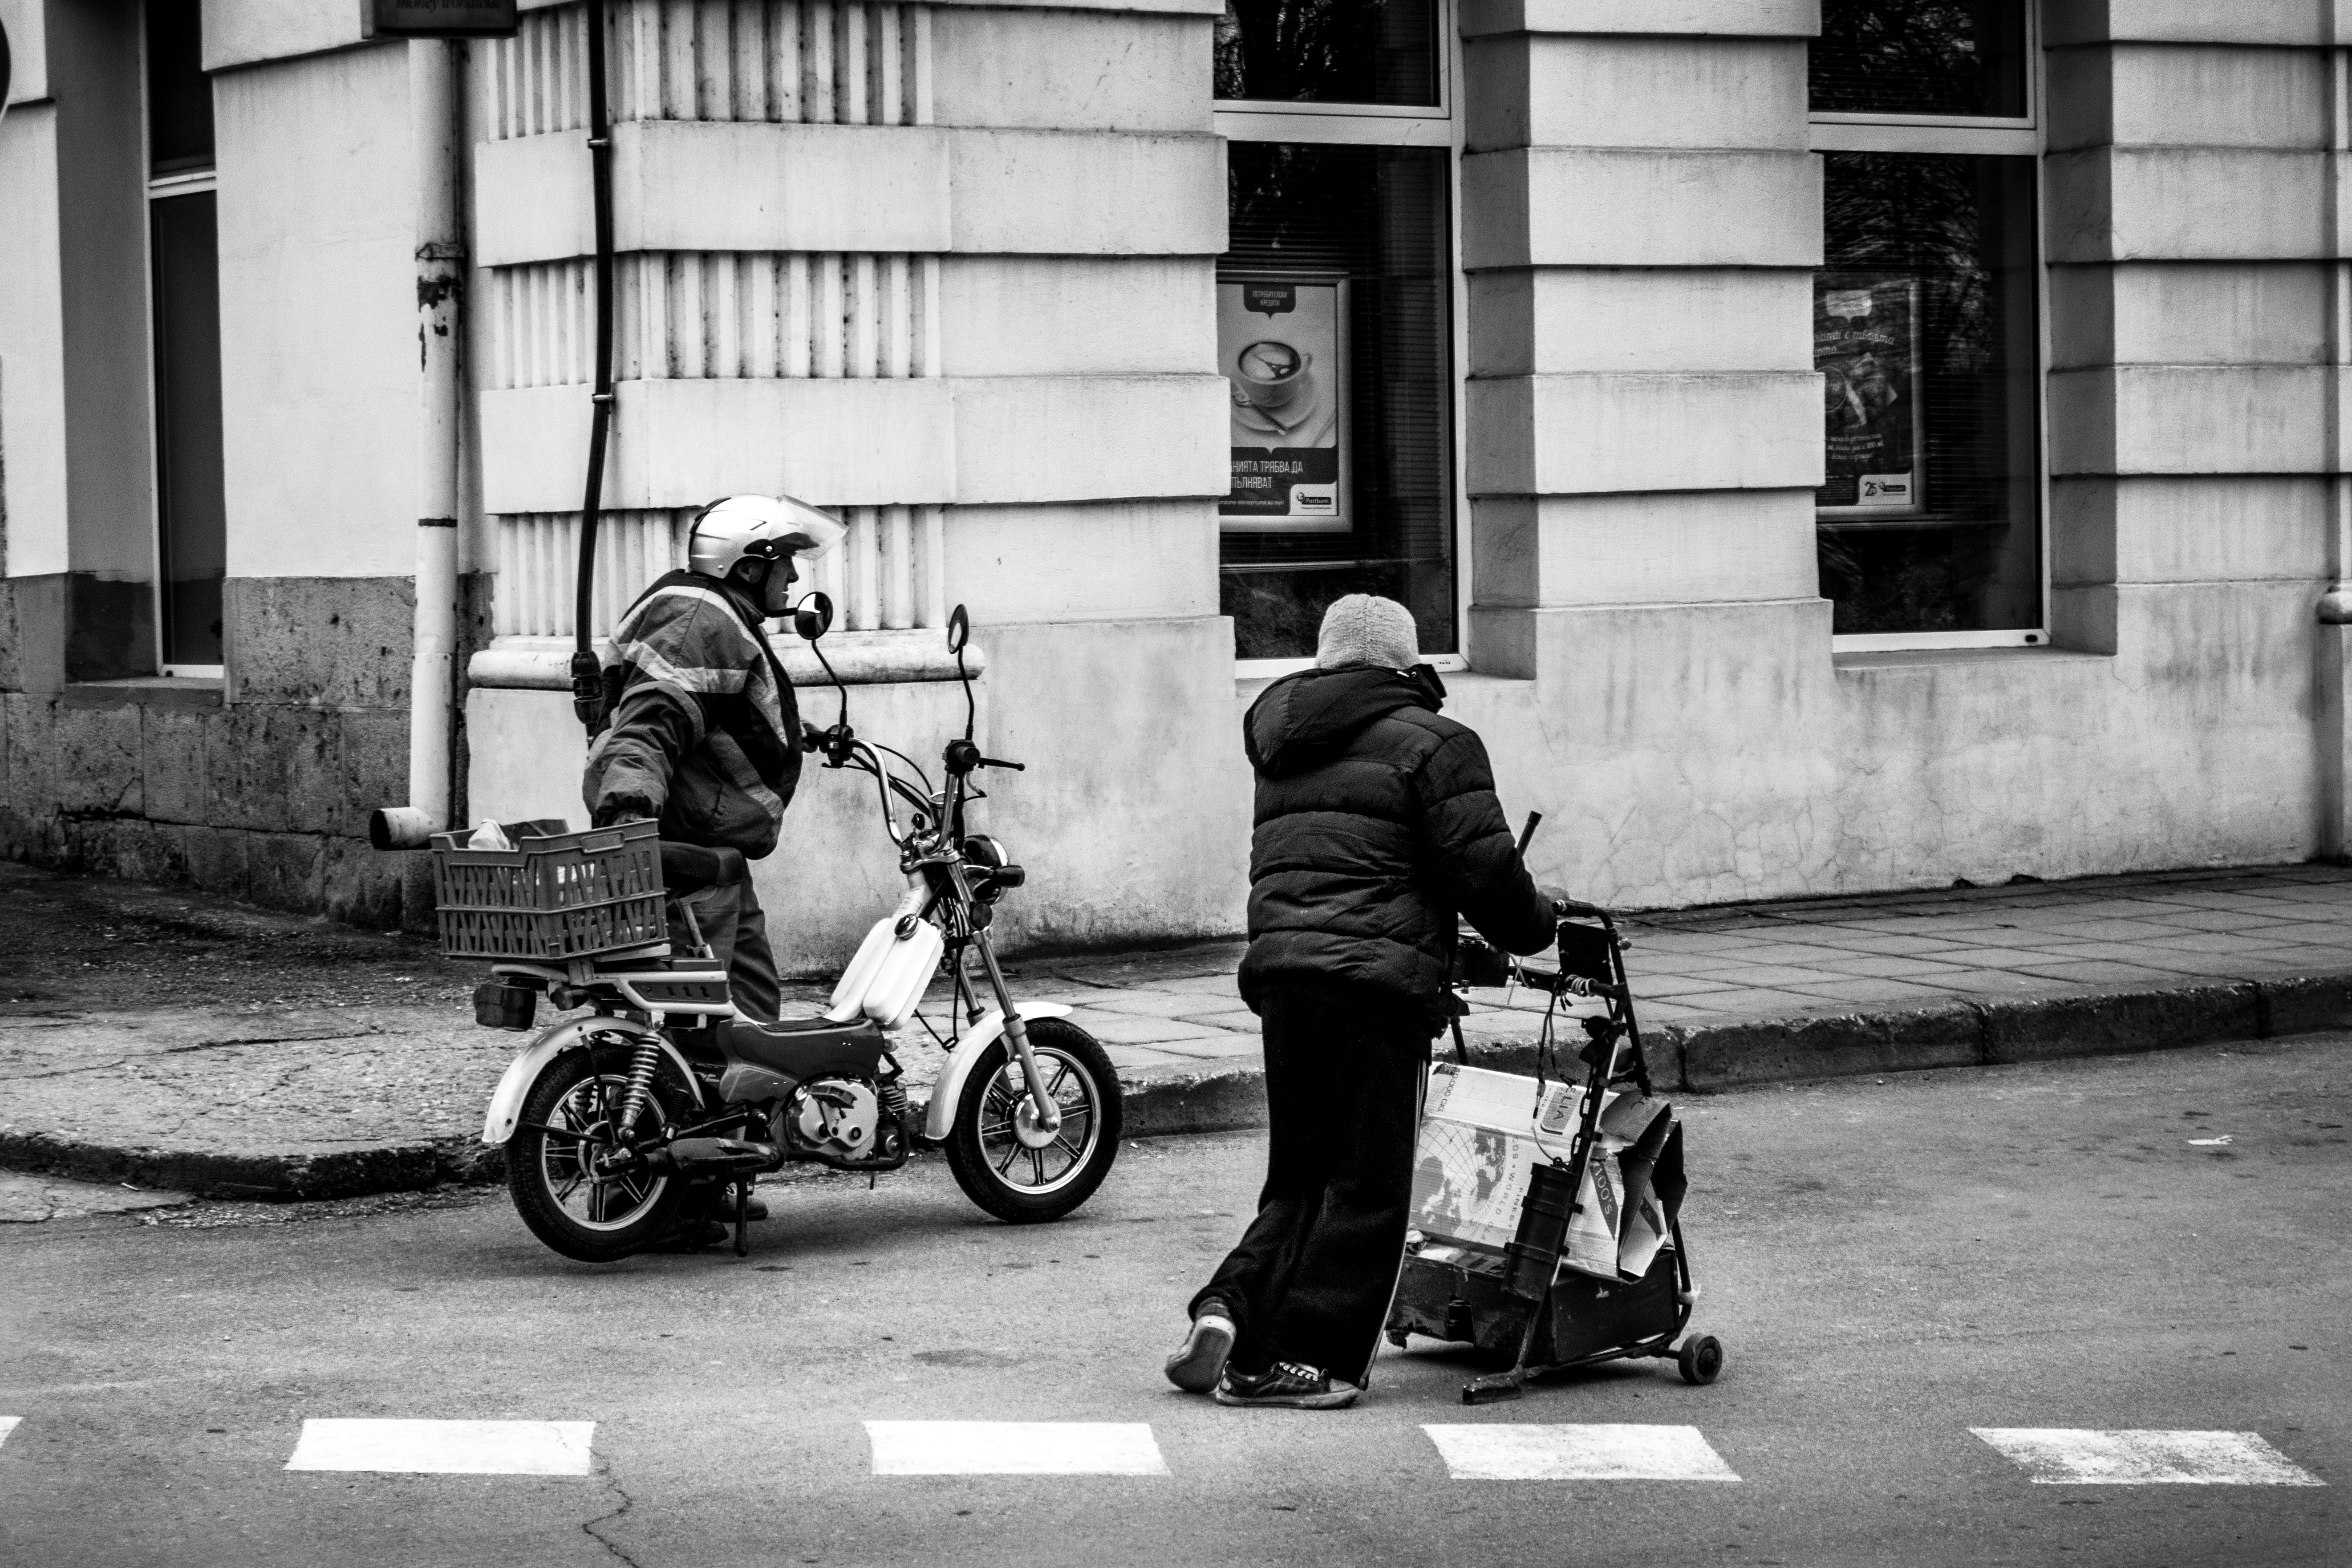
black and white, road, white, street, photography, bicycle, vehicle, black, monochrome, reflex camera, digital camera, infrastructure, photograph, snapshot, urban area, monochrome photography, single lens reflex camera